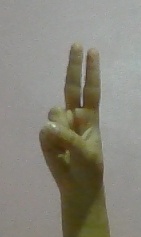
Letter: taa